Aa Dinagalu

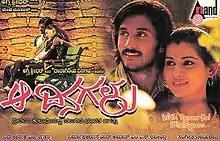
Promotional poster

Aa Dinagalu is a 2007 Indian Kannada-language crime drama film based on the non-fiction novel "Daadaagiriya Dinagalu" by Agni Shridhar, and directed by K. M. Chaitanya. It stars Chethan Kumar in the lead role. The supporting cast features Veda Sastry, Sharath Lohitashwa, Ashish Vidhyarthi, and Atul Kulkarni. The plot revolves around mafia in Bangalore during the 1980s when gangsters Kotwal Ramachandra and M. P. Jayaraj dominated the Bangalore underworld. The film's soundtrack and background music was scored by Ilayaraja.